Nicolai Fechin

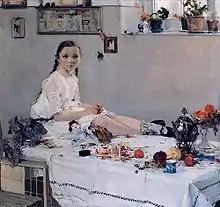
"Portrait of Varya Adoratskaya" (1914), State Art Museum of Tatarstan, Kazan

When Fechin returned from traveling, he resumed teaching at Kazan, where he taught for ten years. He was a popular instructor. He had a less demanding style of lessons than the gruelling exercises he had been forced to complete at the Imperial Academy. Among his students was Konstantin Chebotaryov.